Ukraine–NATO relations

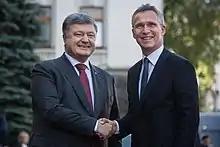
NATO Secretary General Jens Stoltenberg and Petro Poroshenko, 10 July 2017

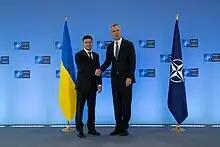
Ukrainian President Volodymyr Zelenskyy with NATO Secretary General Stoltenberg in June 2019

Yanukovych fled Ukraine amid the Euromaidan uprising in February 2014. NATO officials vowed support for Ukraine and worked to downplay tensions between NATO and Russia. In late February 2014, Secretary-General Rasmussen reaffirmed that NATO membership was still an option for Ukraine. As a result of this revolution, the interim Yatsenyuk Government came to power on 26 February. The Yatsenyuk Government initially stated that it did not intend to make Ukraine a member of NATO. Petro Poroshenko was elected president on 25 May 2014. On 1 October 2014, Jens Stoltenberg took over the position of NATO Secretary-General.